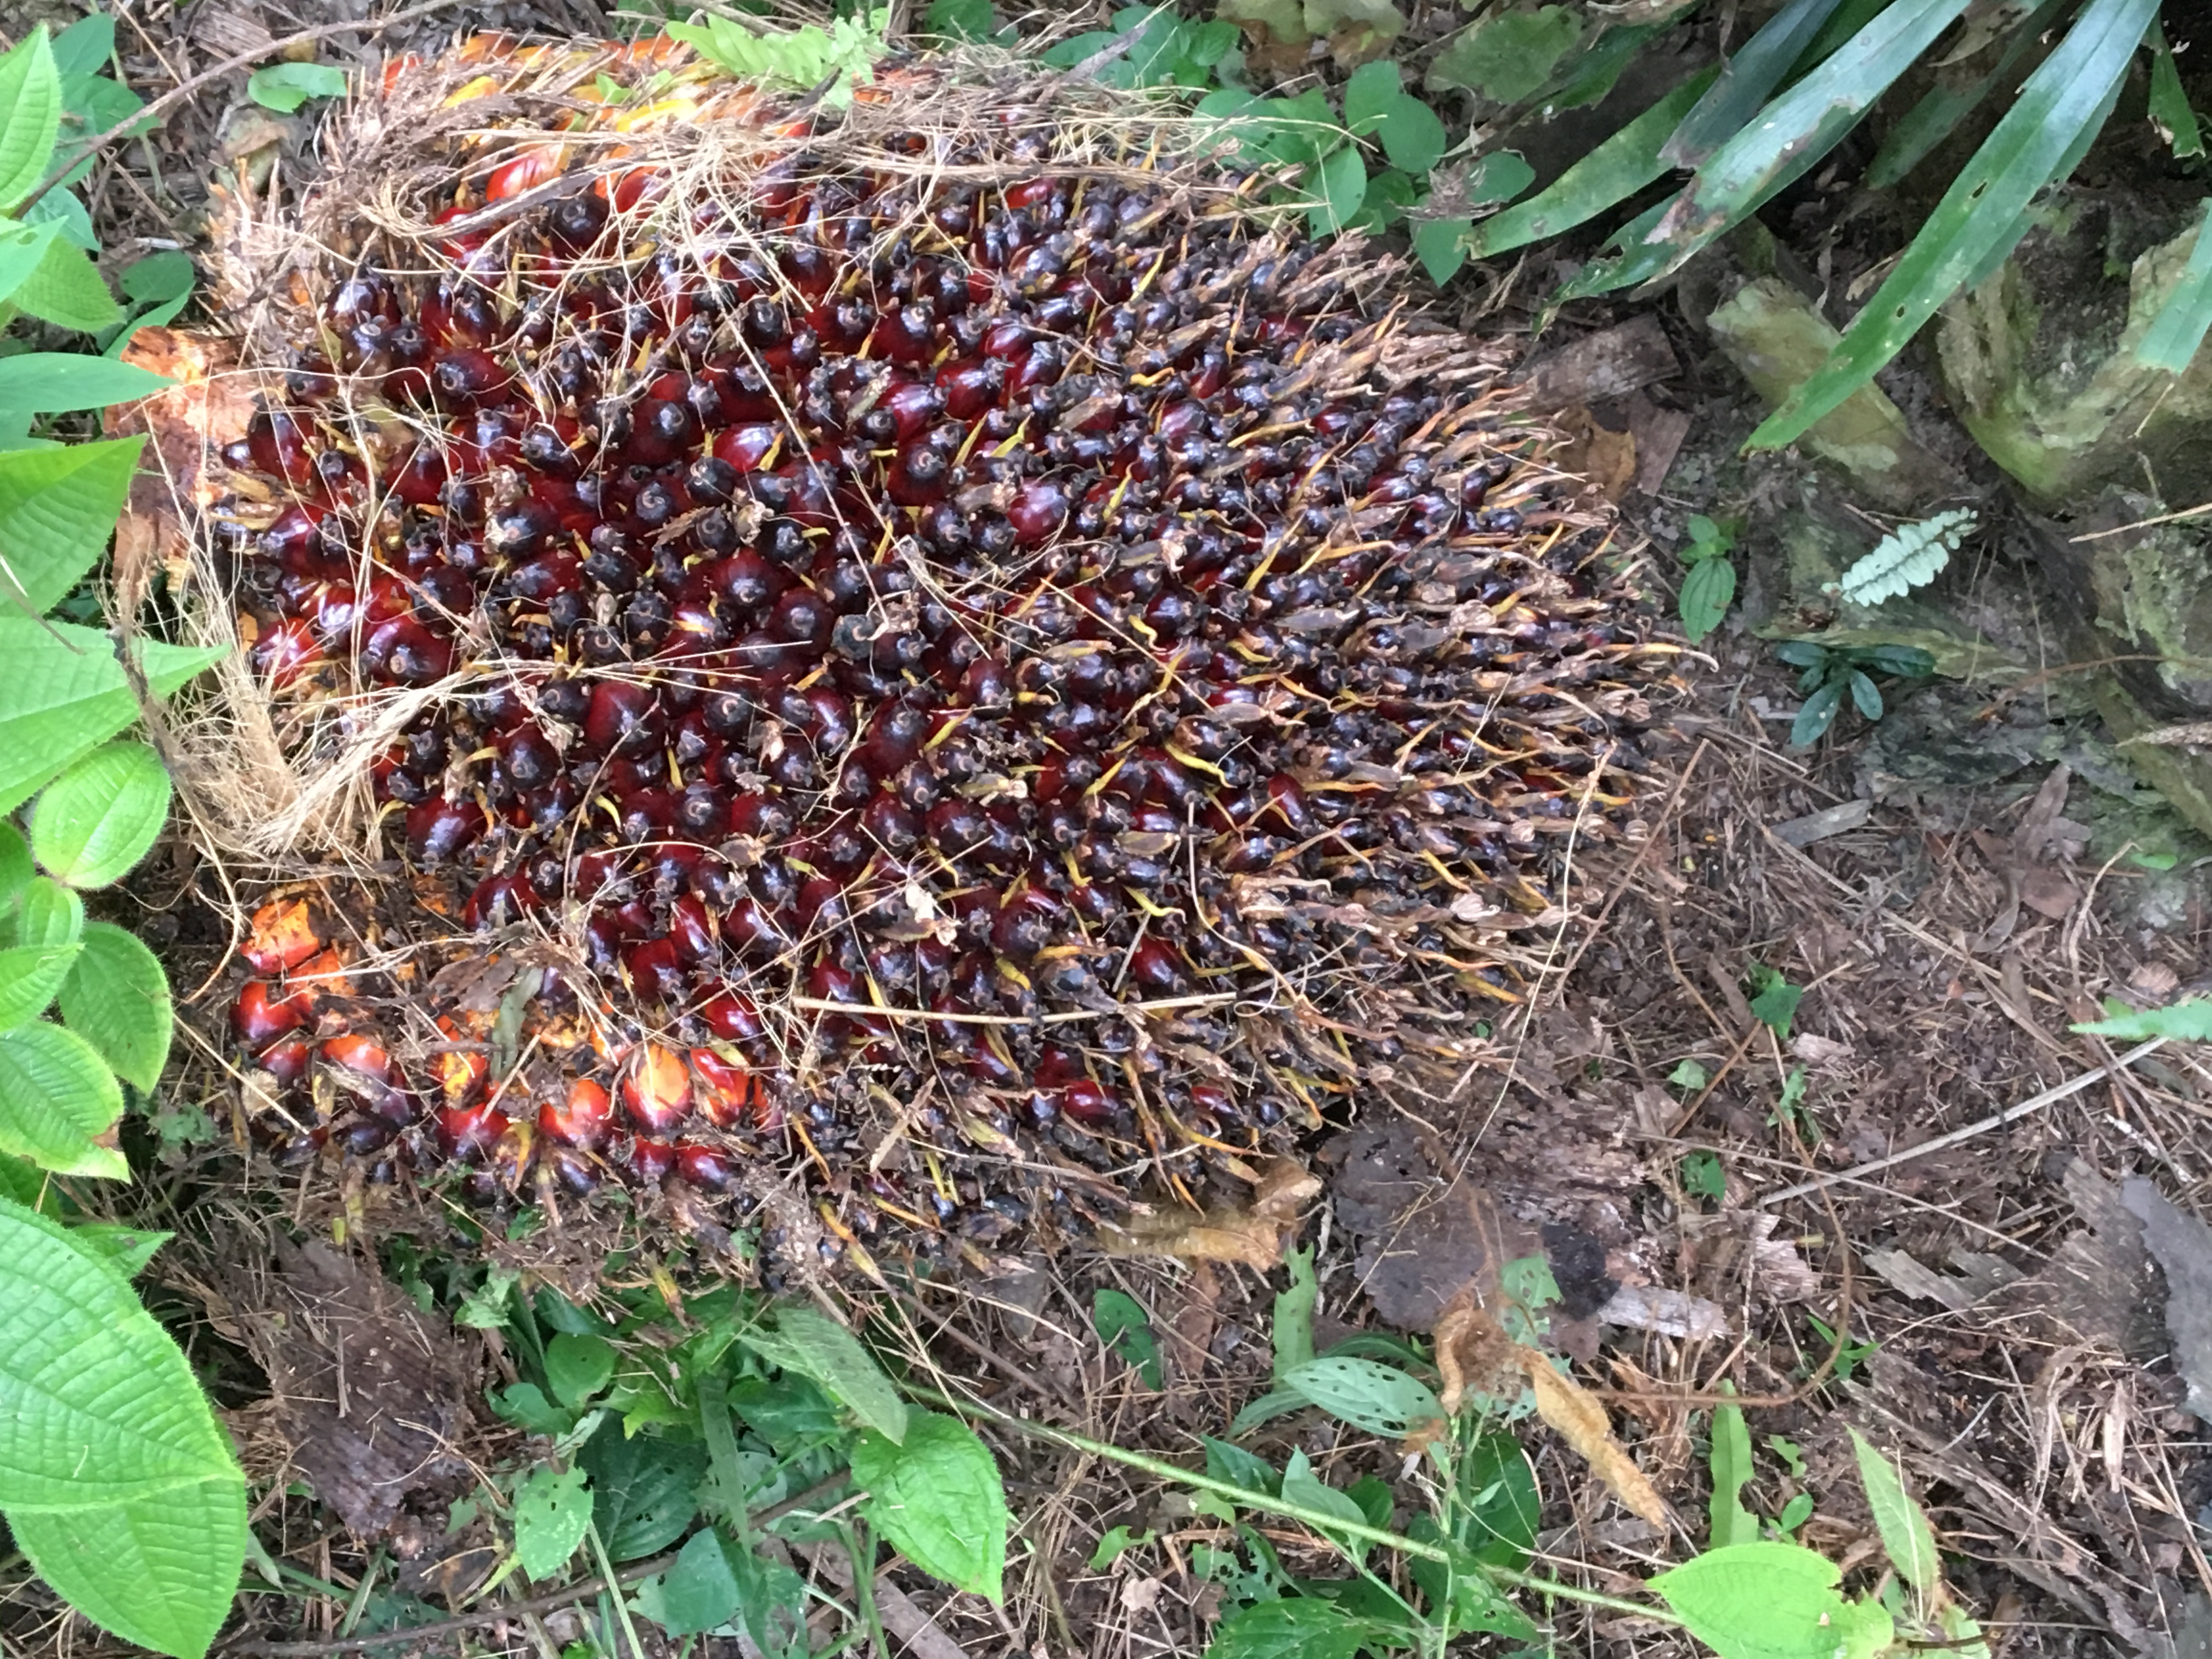
Ripeness: Unripe